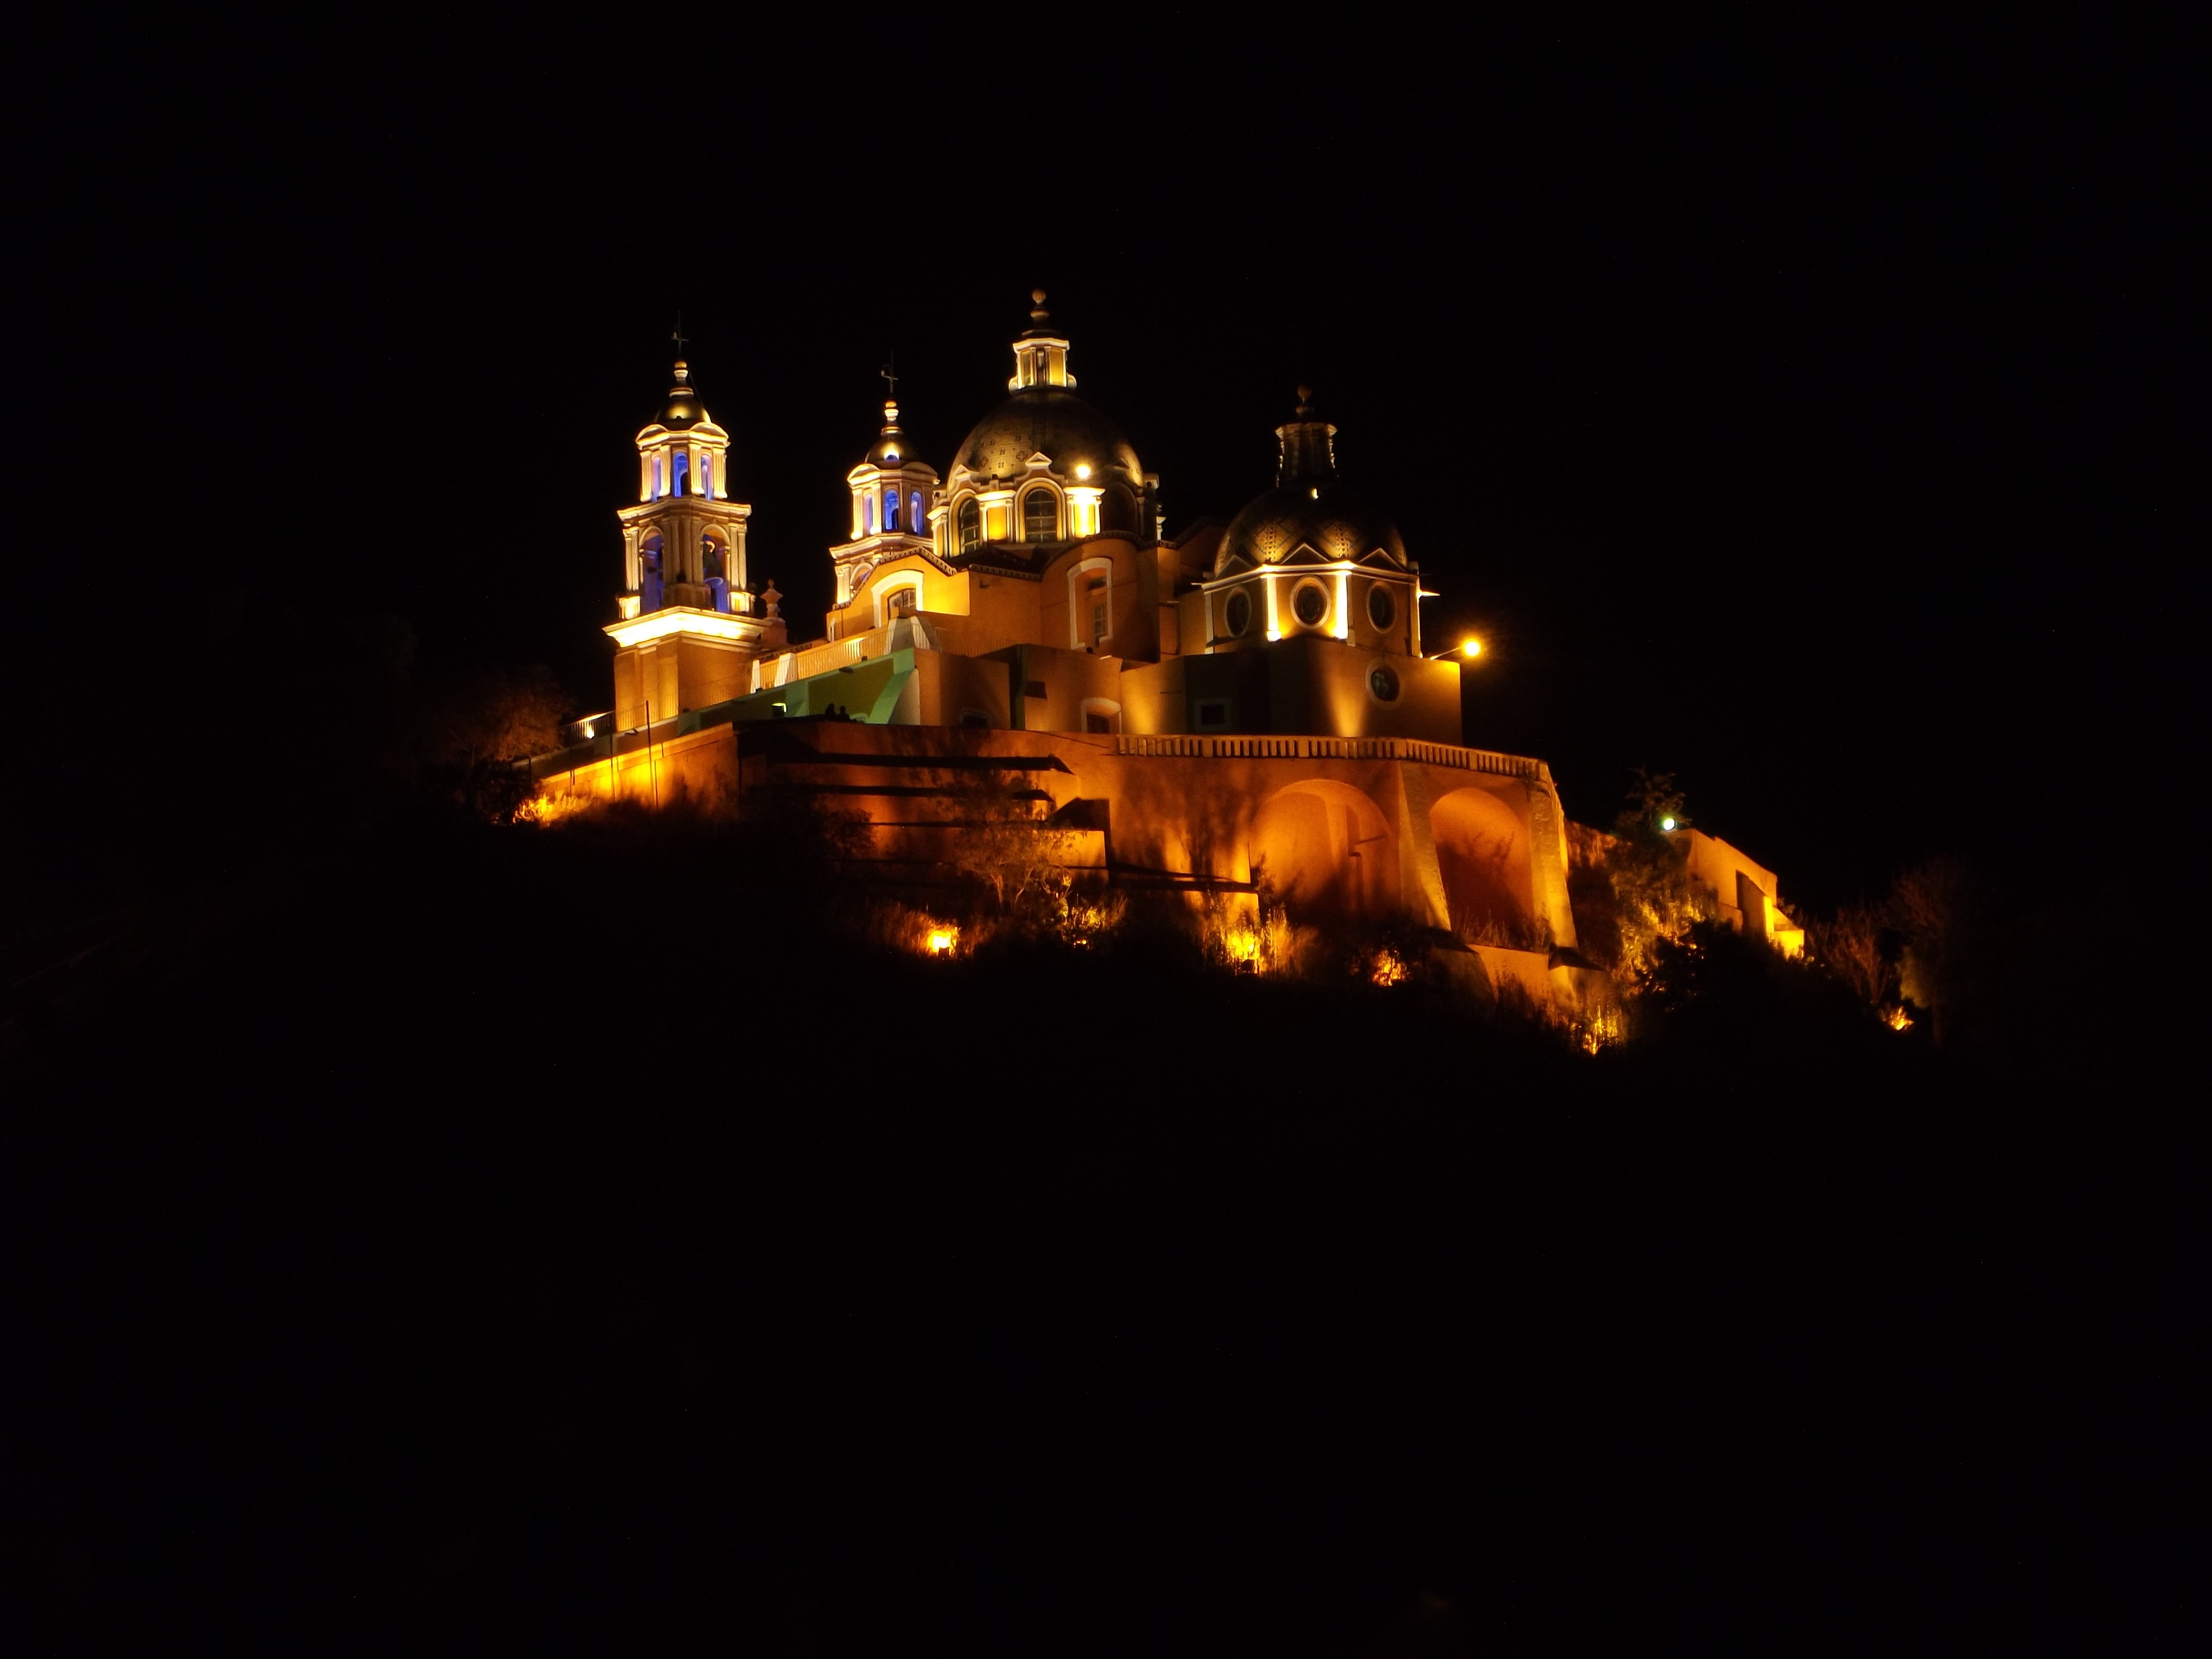
light, architecture, night, evening, pyramid, darkness, church, lighting, mexico, churches, puebla, cholula